List of presidents of the Institution of Civil Engineers

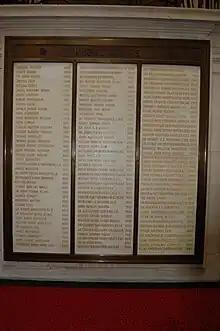
Plaque listing the early presidents, on the main staircase at the Institution's headquarters, One Great George Street

This is a list of presidents of the Institution of Civil Engineers (ICE). The president's role is to represent the institution and to promote the profession to the public. The first president was Thomas Telford who had the office bestowed upon him for life in recognition of his contributions to the civil engineering profession. It became a biennial office with the election of Sir William Cubitt in 1849 and an annual office with the election of Sir George Berkley in 1891, which it has remained since.